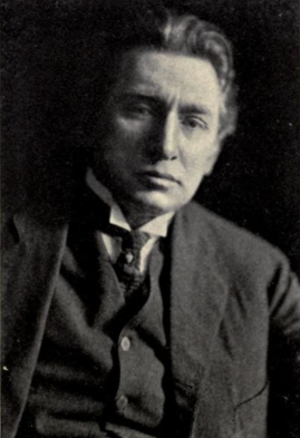
Henry Franklin Belknap Gilbert né à Somerville est un violoniste et compositeur américain. Il est surtout connu pour son intérêt pour la musique afro-américaine au tournant du XXᵉ siècle.